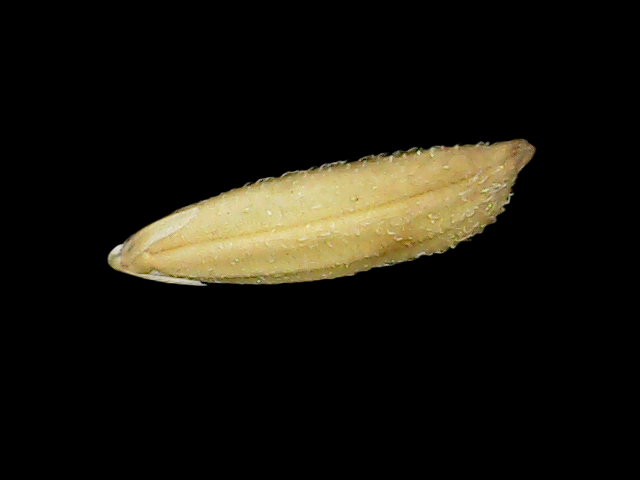
Rice variety: Binadhan23